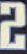
Number: 2